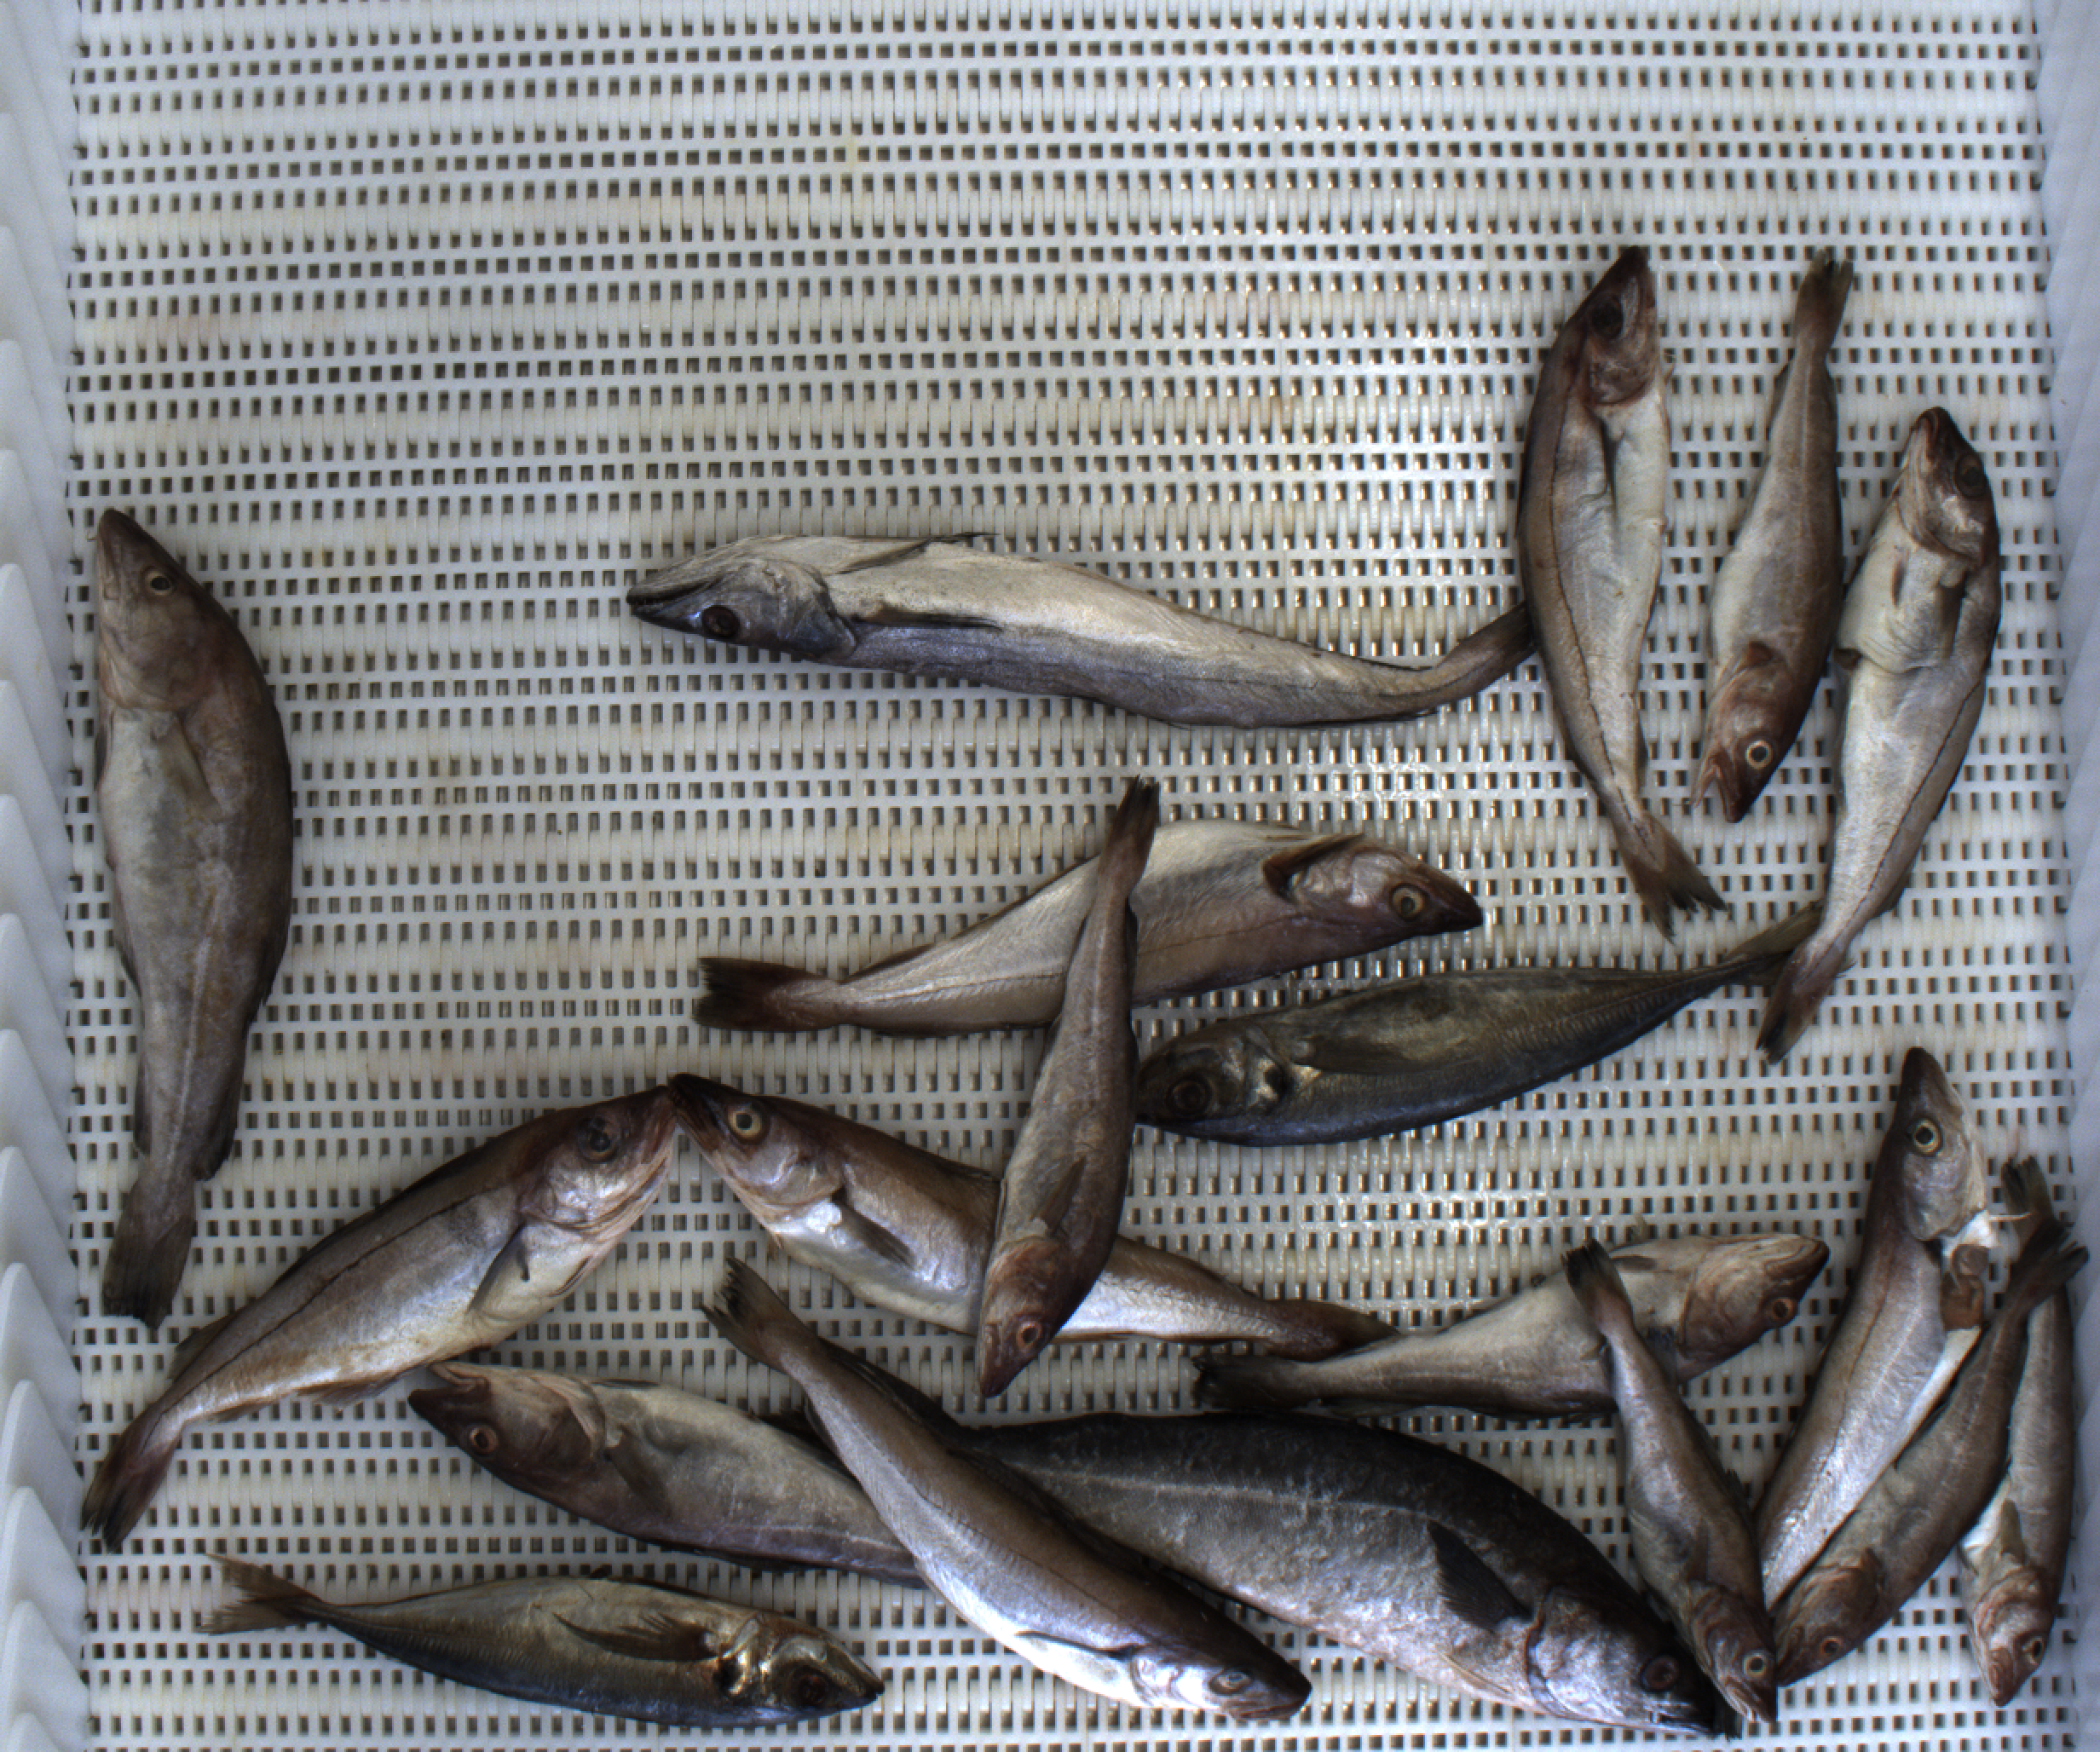
Total fish: 19
Cod: 8
Haddock: 3
Whiting: 4
Hake: 1
Horse mackerel: 2
Saithe: 1
Other: 0